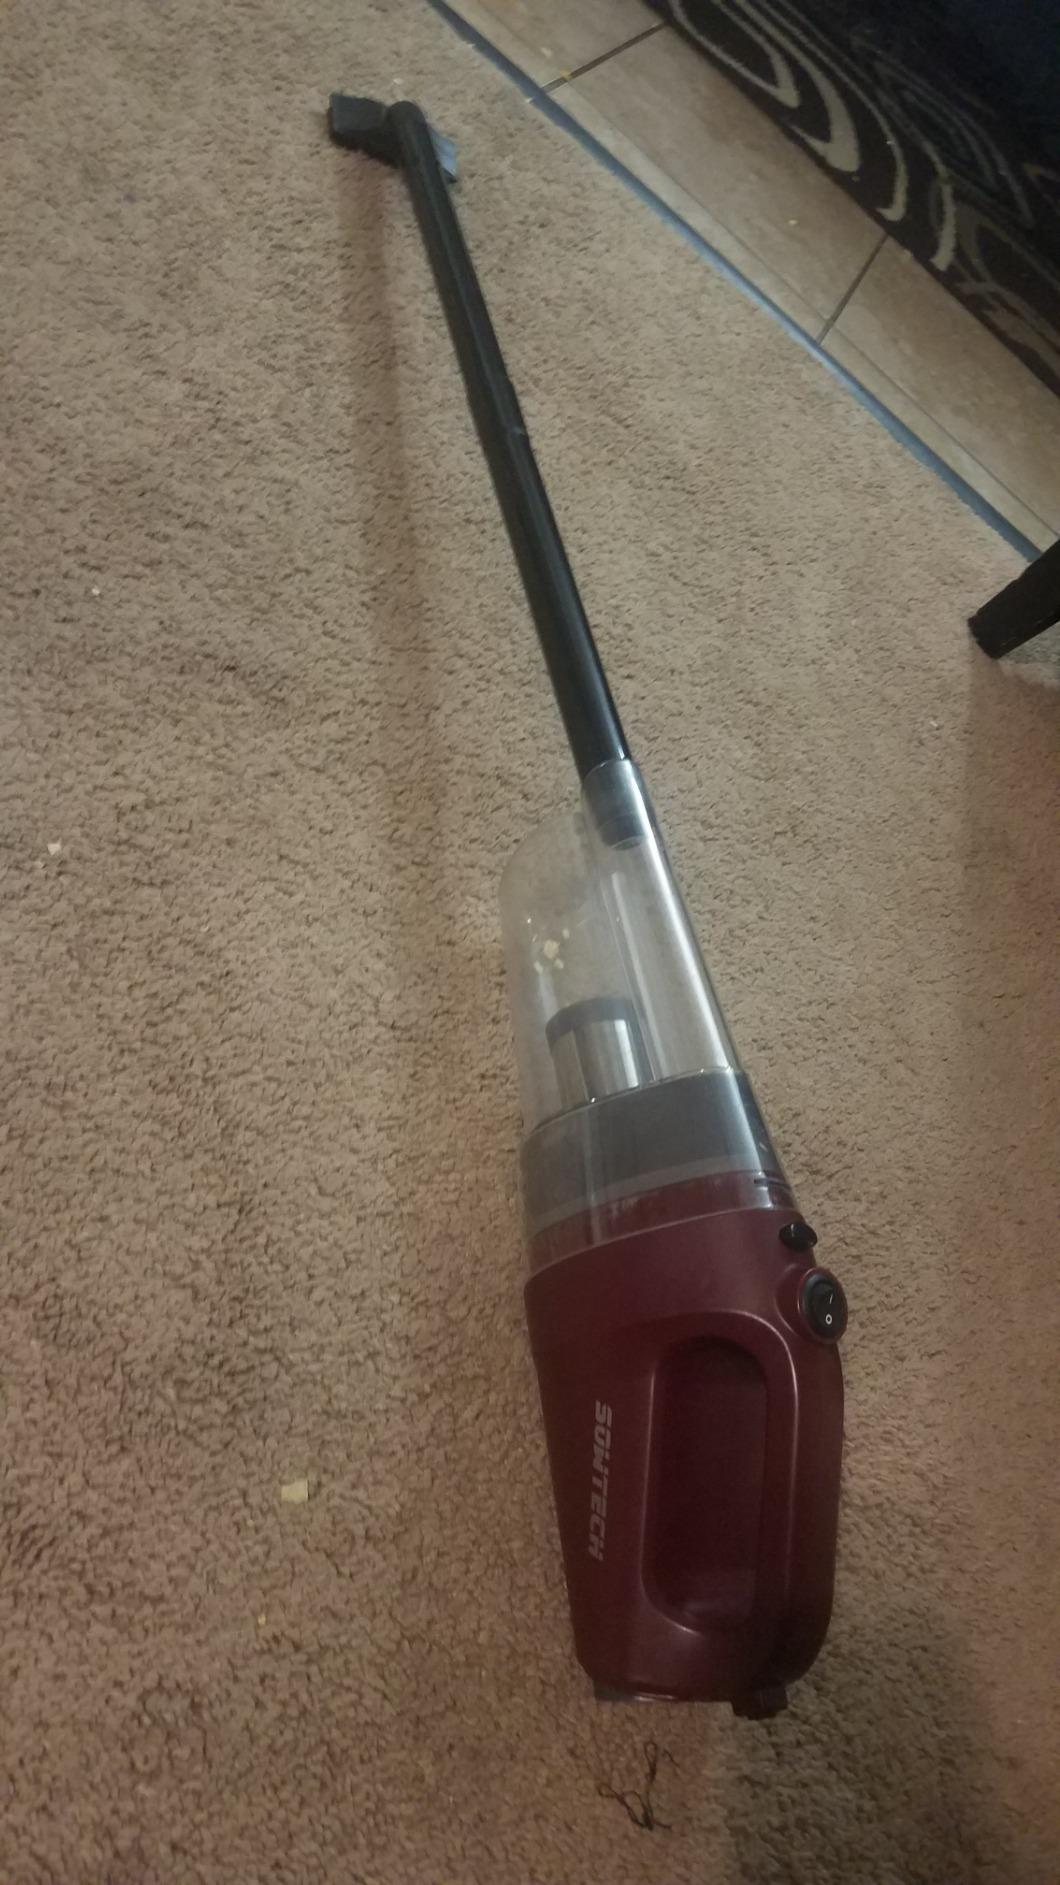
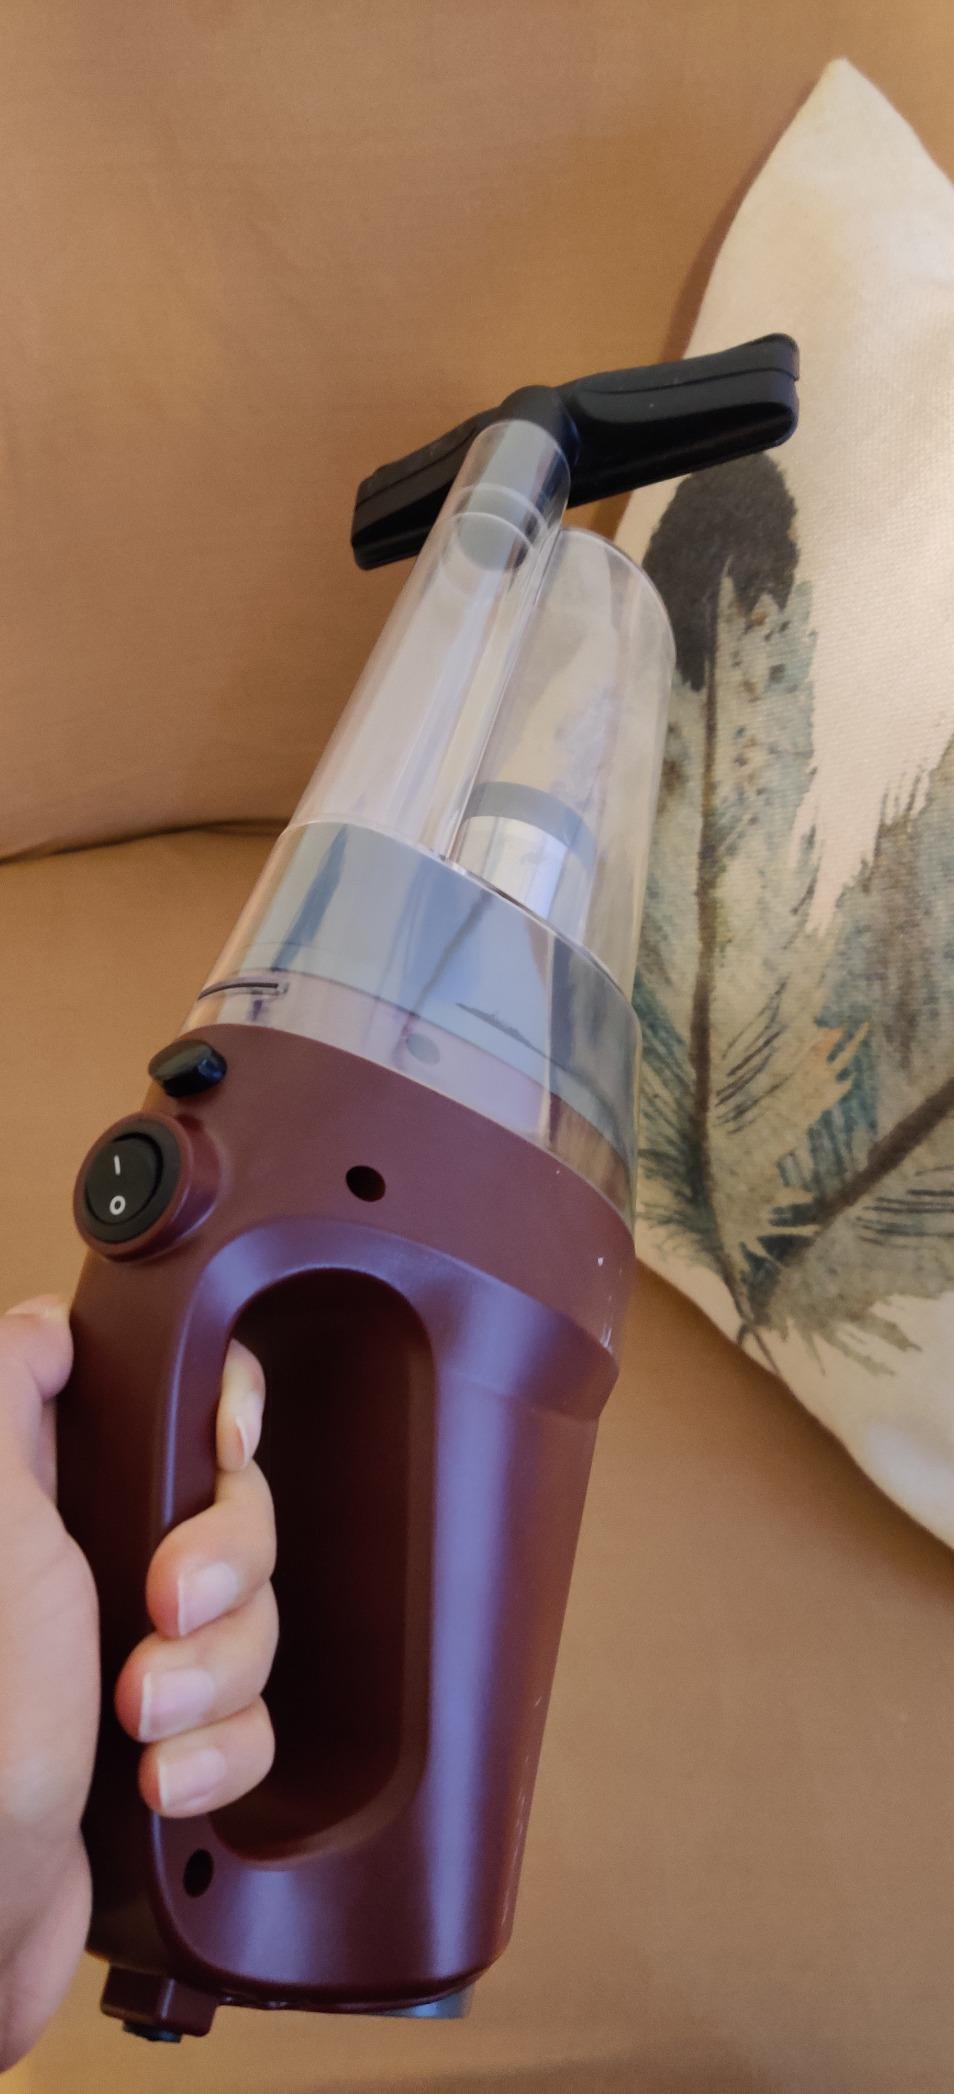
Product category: items_vacuum
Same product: yes